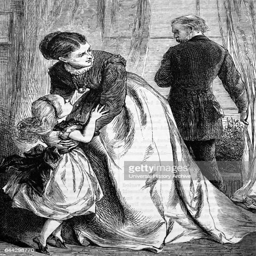
illustration depicting a mother shielding her child from her angry father dated 19th century